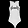
Label: T - shirt / top